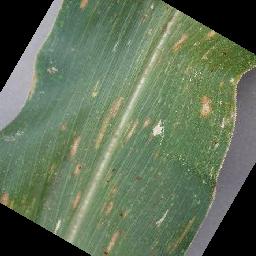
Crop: corn
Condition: (maize)_cercospora_spot_gray_spot